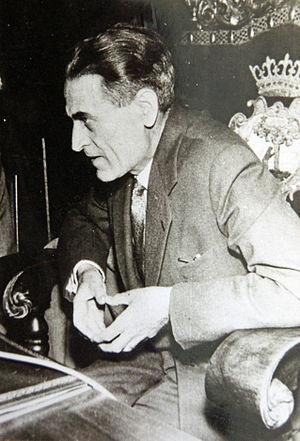
Calonge, Catalogne: Pere Rosselló i Blanch